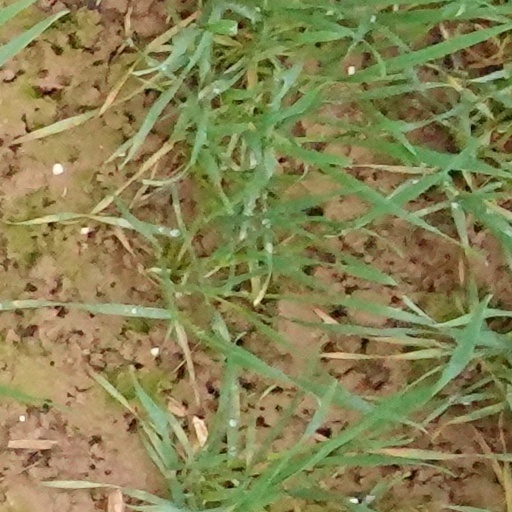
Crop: wheat